Plaza Carolina

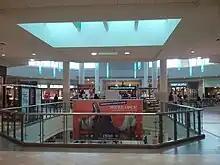
Plaza Carolina After Renovations

In 2014, Sports Authority and Men's Wearhouse were opened.